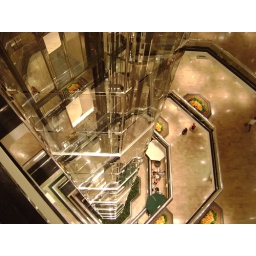
Elevator in the water tower mall